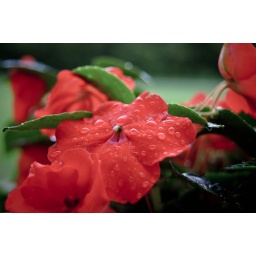
the small red flowers in my mother's planter on the front porch after the rain